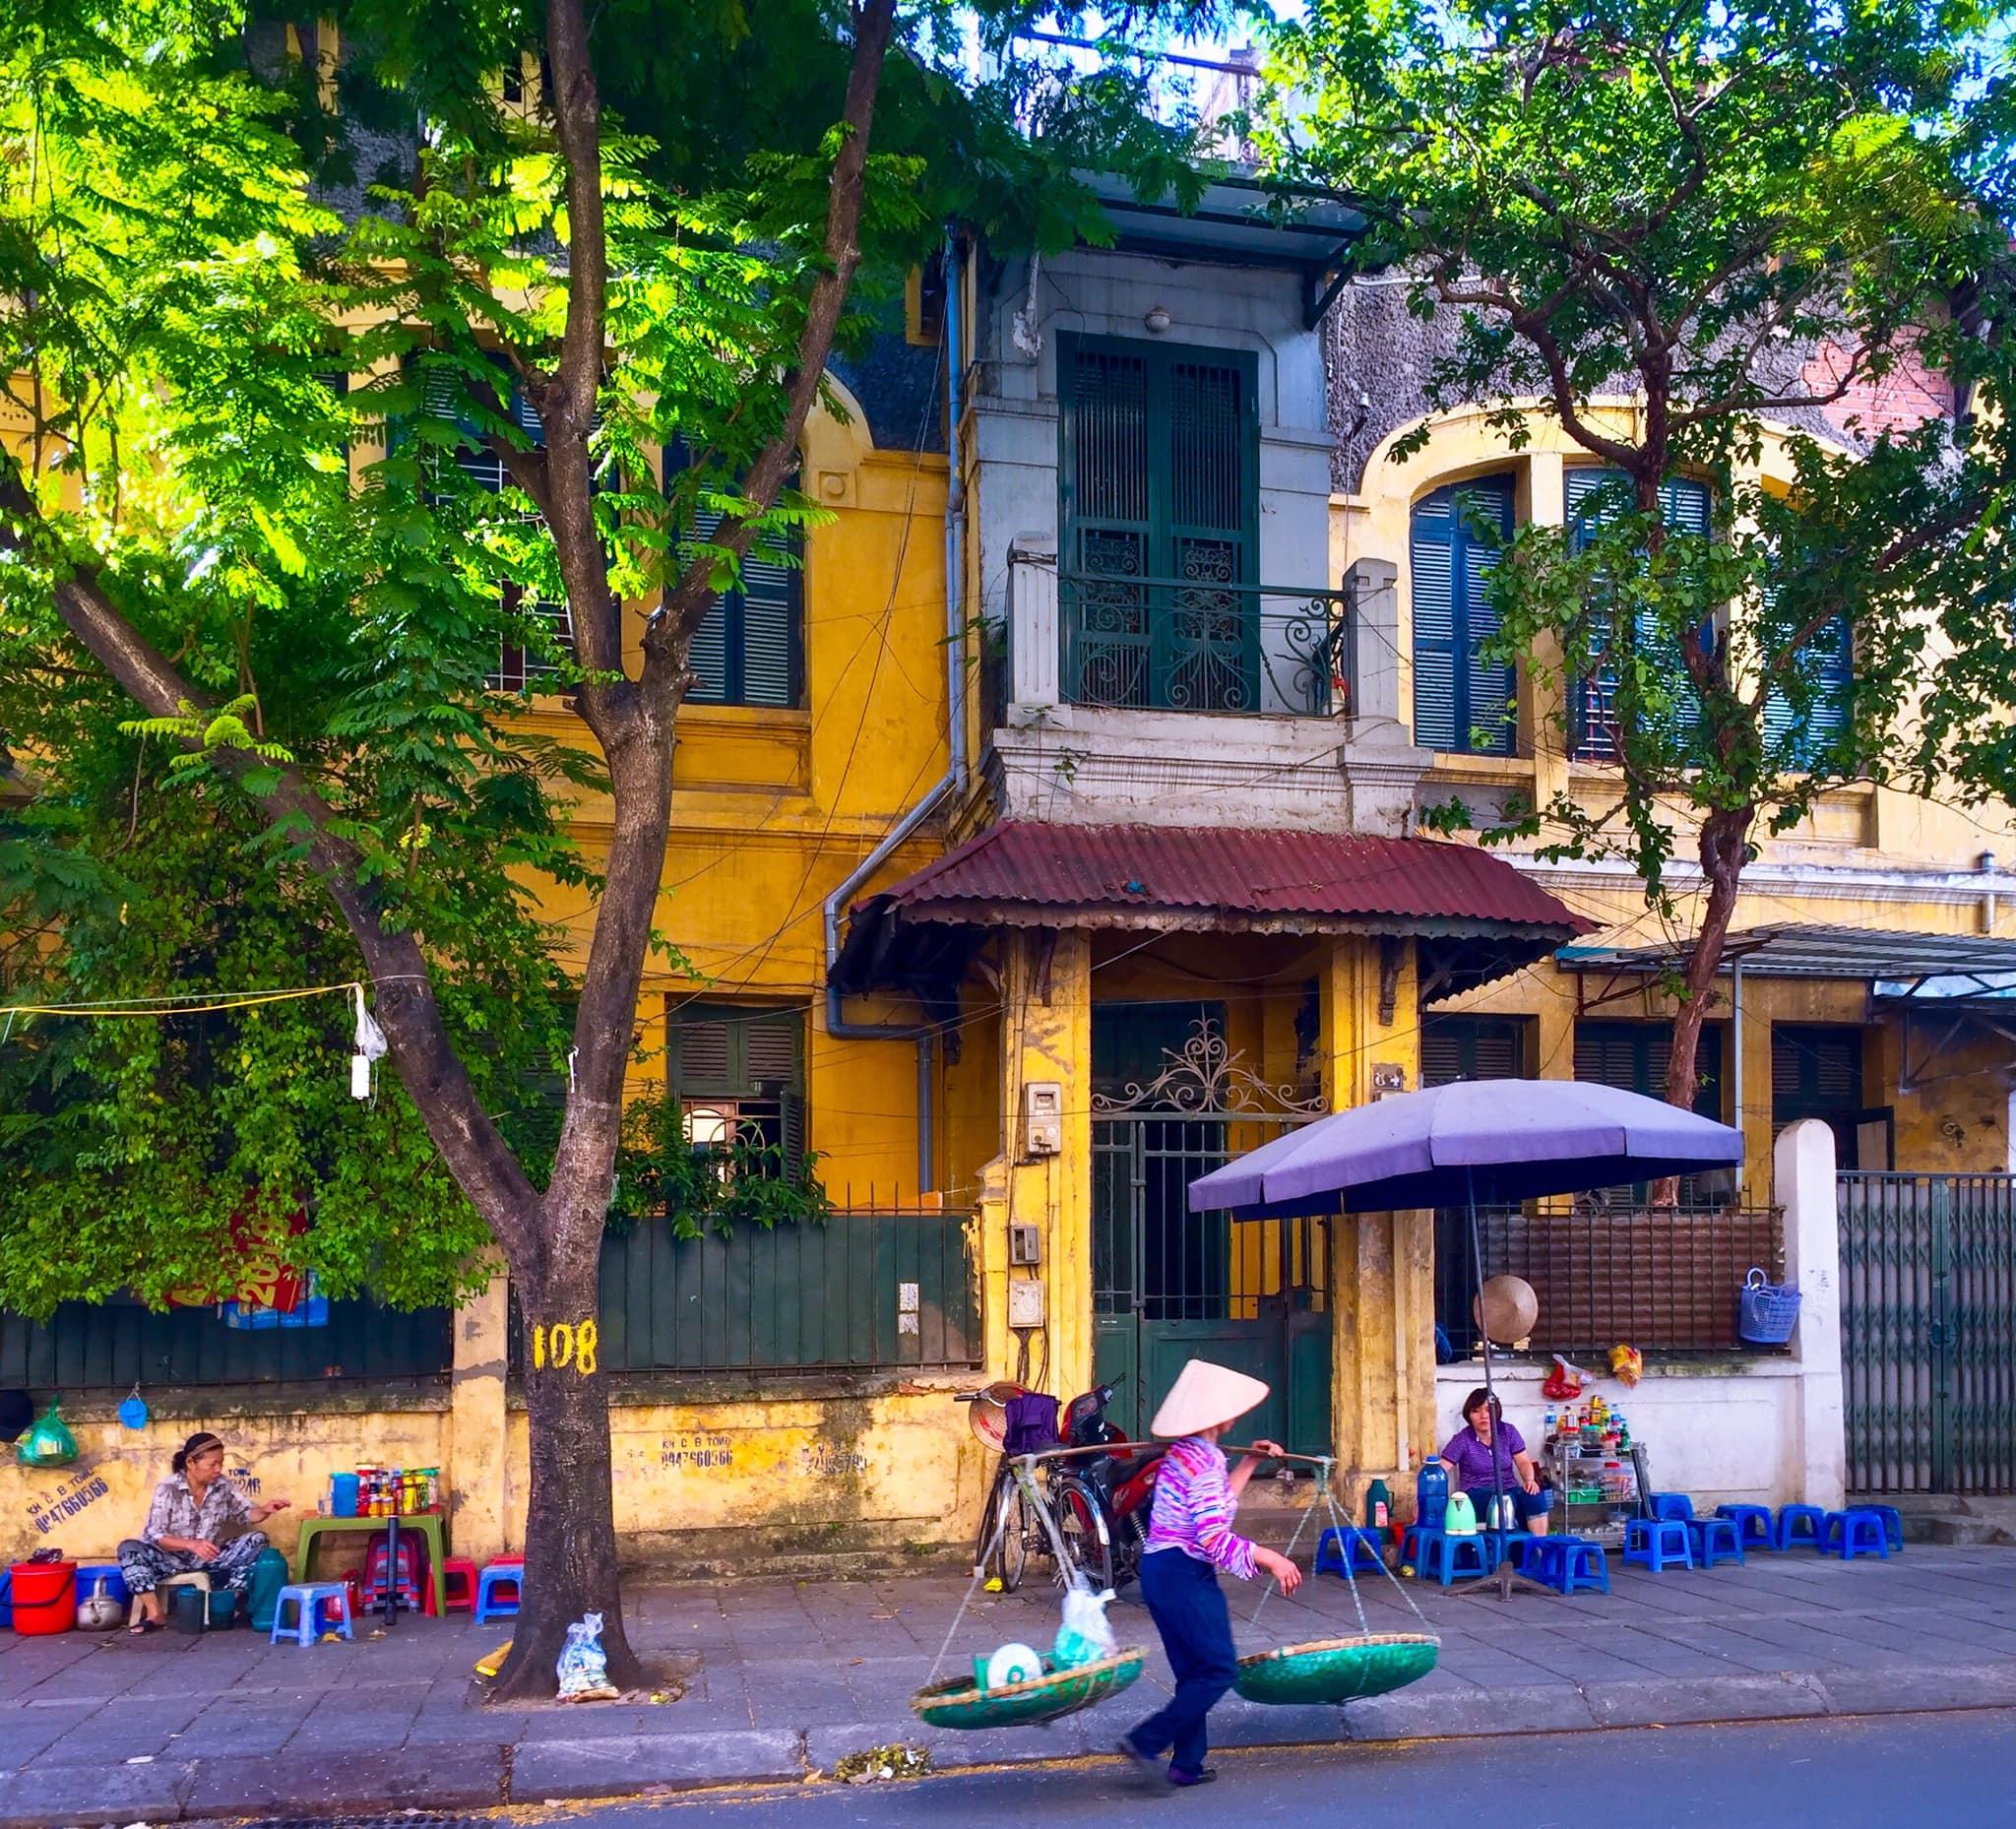
ở trên vỉa hè có sự xuất hiện của hai quán nước